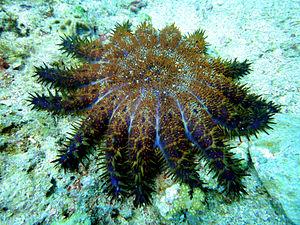
L’acanthaster pourpre est une espèce d’étoile de mer de couleurs vives, de la famille des Acanthasteridae, de la classe des Valvatida. Elle est aussi appelée « couronne du Christ » ou « couronne d’épines » ou encore « coussin de belle-mère ».
Acanthaster est un genre de la classe des étoiles de mer, l'unique de la famille des Acanthasteridae, de l'ordre des Valvatida, bien qu'elle ait longtemps été rangée dans l'ordre des spinulosida.